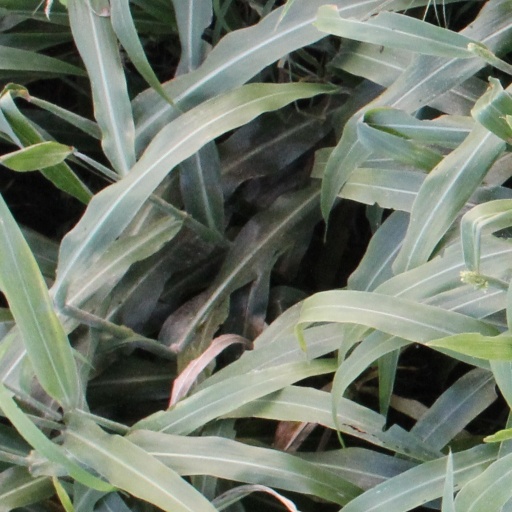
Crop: sorghum